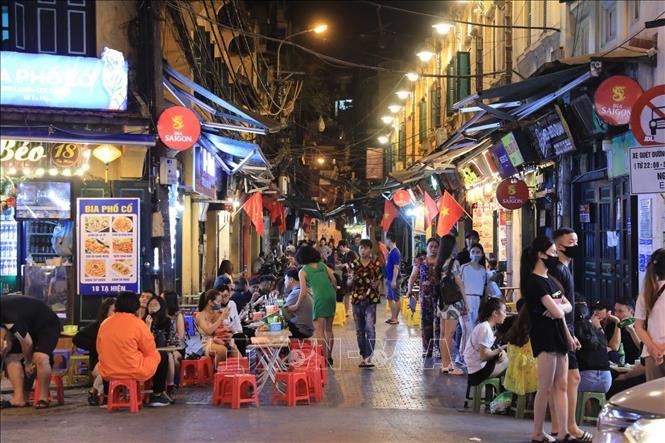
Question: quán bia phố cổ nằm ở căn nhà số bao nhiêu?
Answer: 18